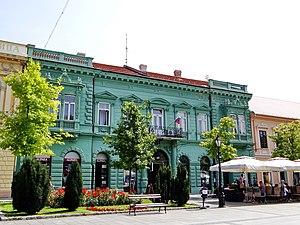
Cet article recense les monuments culturels du district de Bačka occidentale en Serbie.
Le bâtiment situé 19 rue Kralja Petra I à Sombor est situé à Sombor, dans la province de Voïvodine et dans le district de Bačka occidentale, en Serbie. Il est inscrit sur la liste des monuments culturels de grande importance de la République de Serbie.
Les monuments culturels de grande importance sont les monuments de Serbie qui, par leur valeur, bénéficient d'un haut degré de protection.